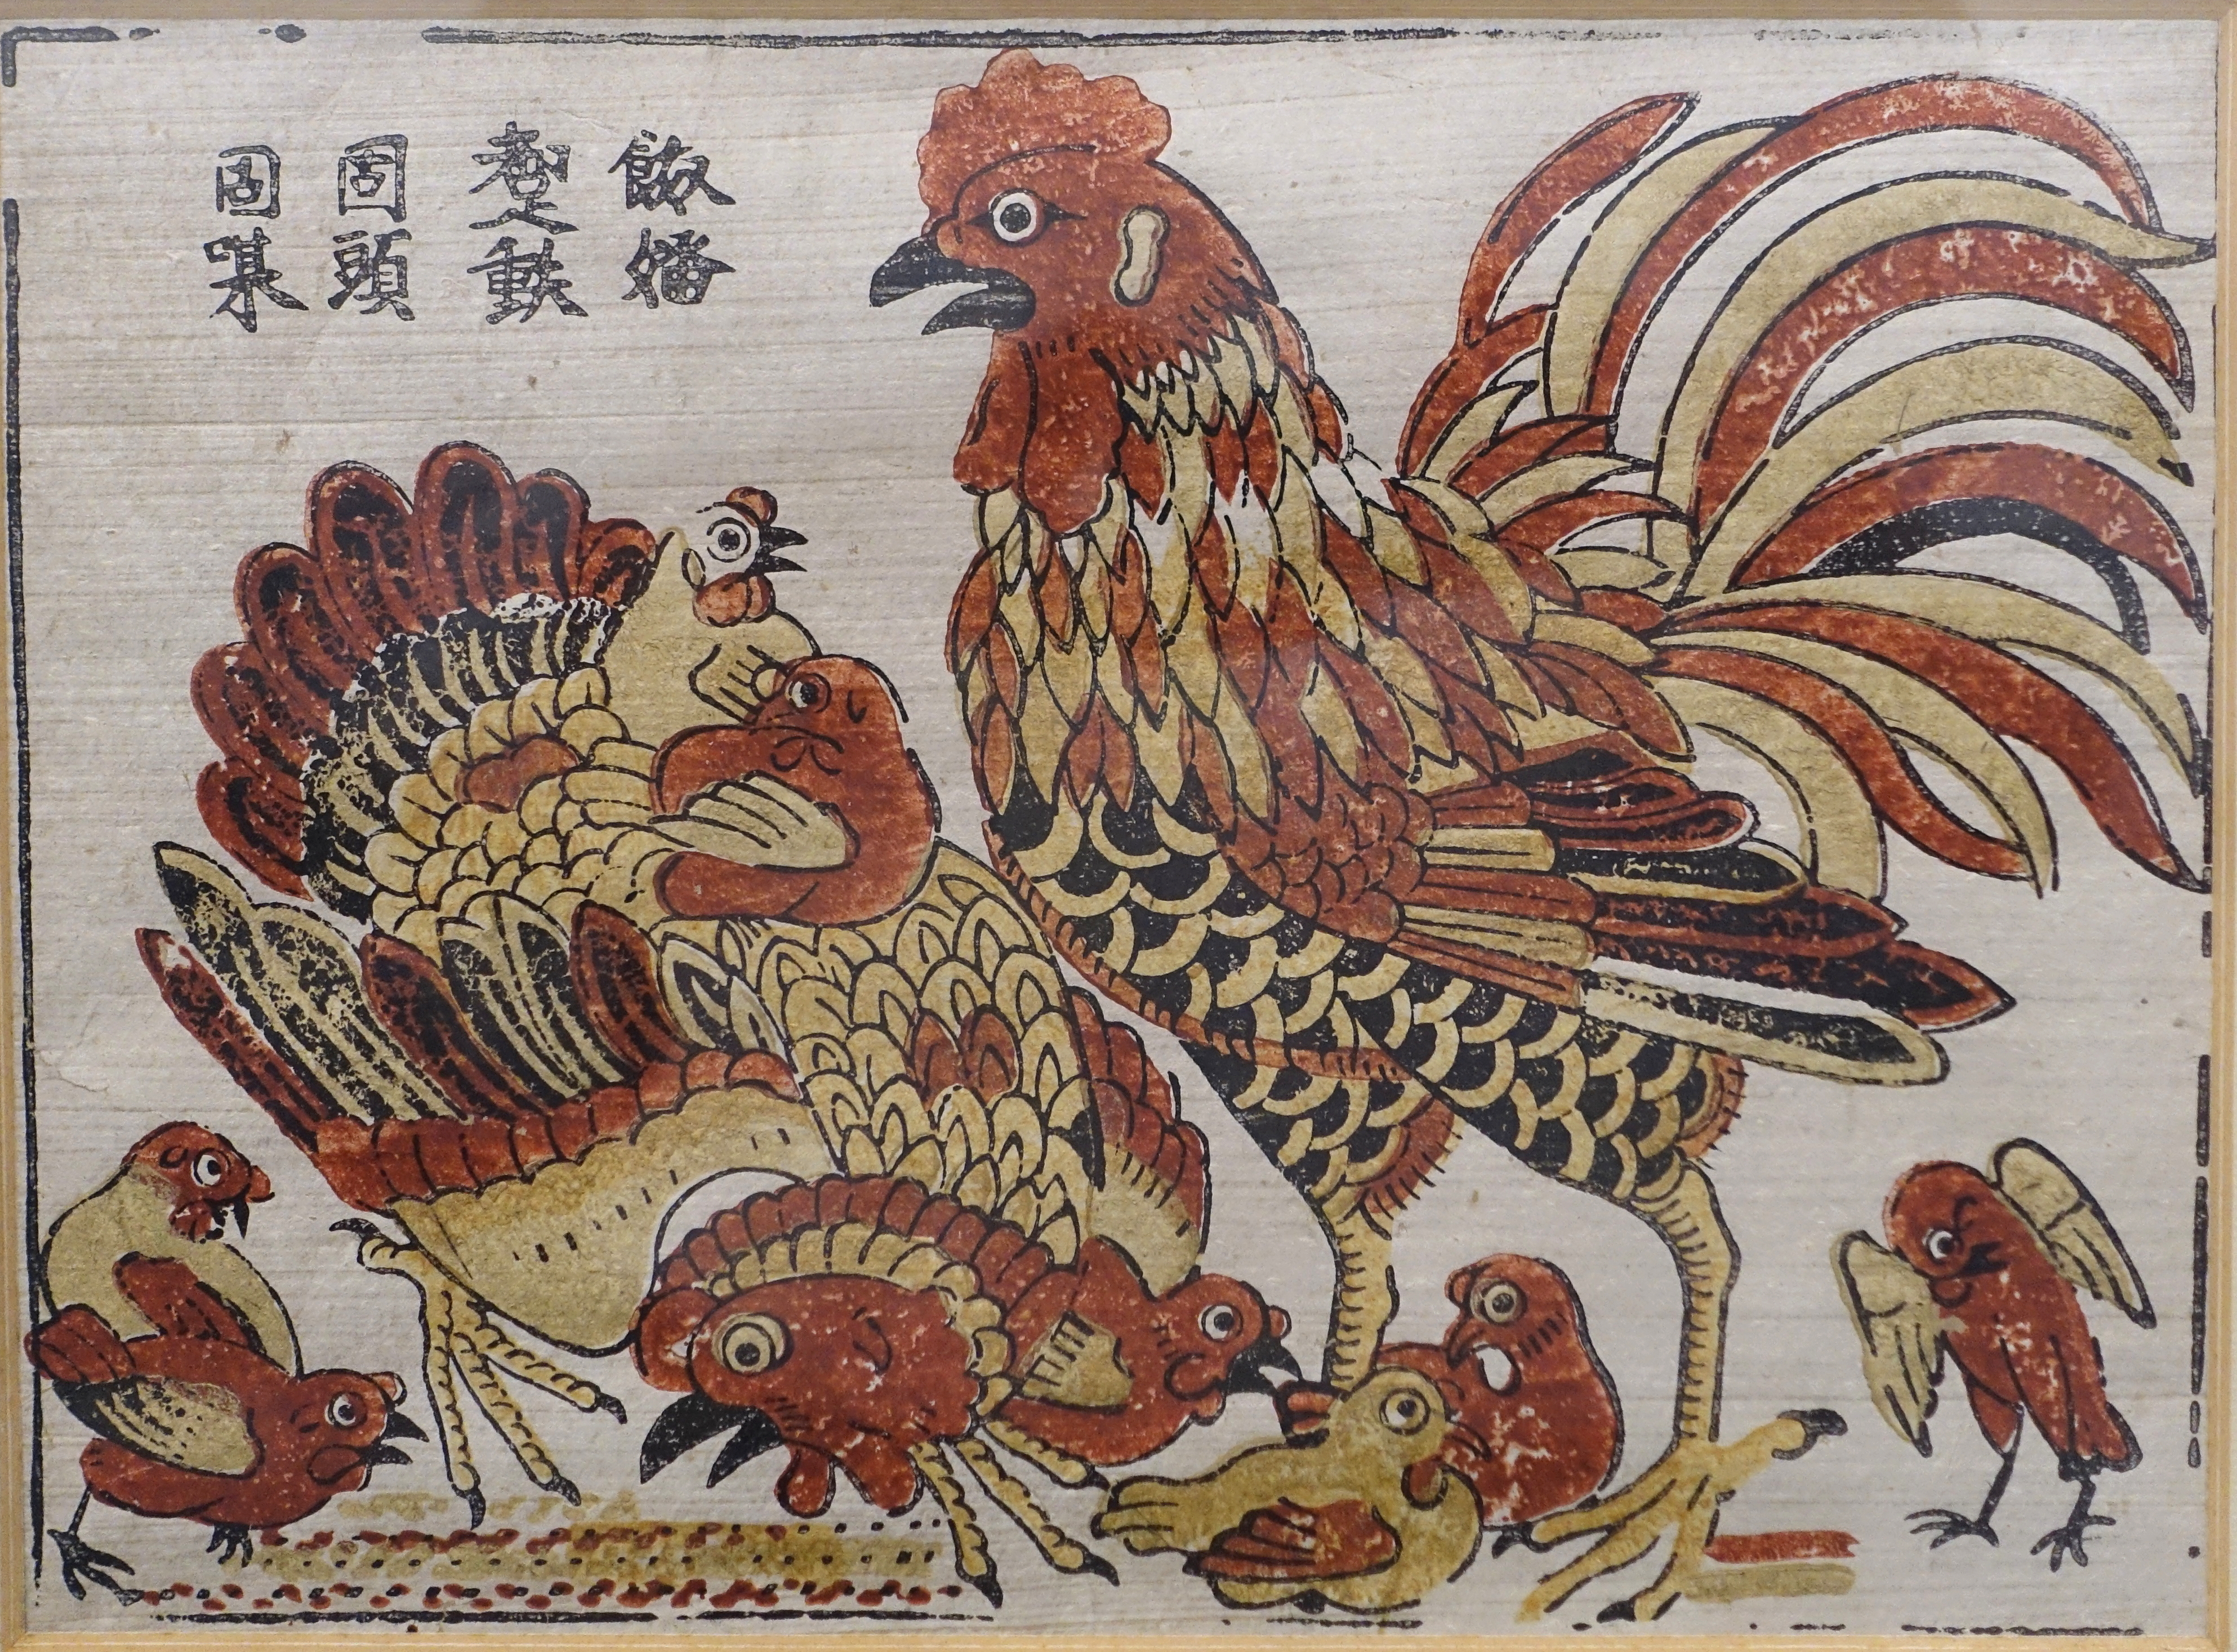
user: text: Gà trống trong hình có màu lông chủ yếu là gì?
assistant: text: Đỏ, vàng và đen.

user: text: Có bao nhiêu chú gà con trong bức tranh này?
assistant: text: Bảy chú gà con.

user: text: Bức tranh này thuộc thể loại tranh dân gian nào phổ biến ở Việt Nam?
assistant: text: Tranh Đông Hồ.

user: text: Hình ảnh gia đình gà trống, gà mái và gà con trong văn hóa dân gian châu Á thường tượng trưng cho điều gì?
assistant: text: Tượng trưng cho sự sung túc, đông con nhiều cháu và cuộc sống gia đình ấm no, hạnh phúc.

user: text: Những ký tự Hán tự ở góc trên bên trái bức tranh có ý nghĩa gì liên quan đến cảnh gia đình gà được miêu tả?
assistant: text: Các ký tự '飯糟' (phiên âm Hán Việt: Phạn Tào) có nghĩa là 'cám gạo' hoặc 'bã cơm' dùng để nuôi gà, tượng trưng cho sự no đủ, thức ăn cho gia đình. Các ký tự khác như '固頭' (Cố Đầu) có thể ám chỉ sự vững vàng, mạnh mẽ của người trụ cột (gà trống) và '固集' (Cố Tập) tượng trưng cho sự sum vầy, gắn kết của gia đình (gà mẹ và đàn con). Chúng cùng nhấn mạnh ý nghĩa về sự sung túc và hạnh phúc gia đình.